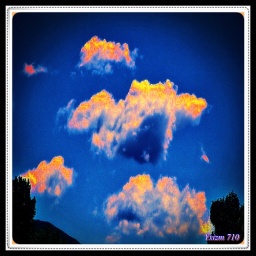
Noon clouds over the mountains on Wasatch Front, Utah.